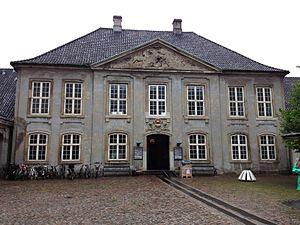
Le Designmuseum Danmark est un musée de Copenhague, dédié au design et à l'artisanat.